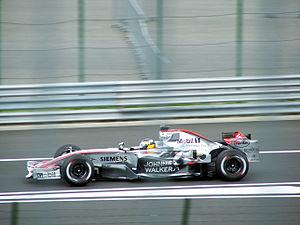
Pedro Martínez de la Rosa, plus connu sous le nom de Pedro de la Rosa, est un pilote automobile espagnol né le 24 février 1971 à Barcelone. Auteur de 105 départs en Formule 1 entre 1999 et 2012, il obtient un podium lors du Grand Prix de Hongrie 2006.
Le Grand Prix de Hongrie de Formule 1 2006 s'est disputé sur le Hungaroring le 6 août. L'épreuve a été remportée par Jenson Button dont c'était le premier succès en Grand Prix. Perturbée par la pluie, la course a en outre été marquée par les remontées puis les abandons de Fernando Alonso et Michael Schumacher.